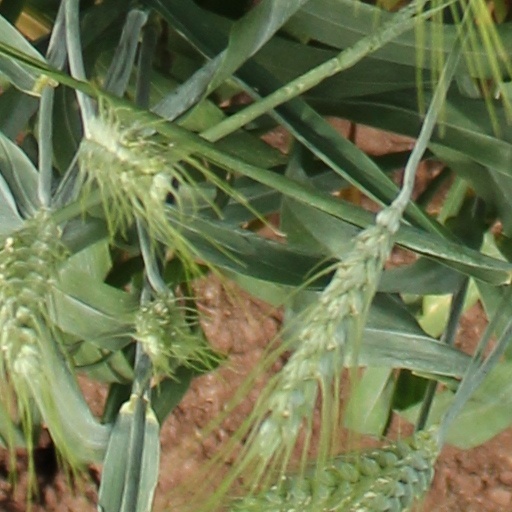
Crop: wheat